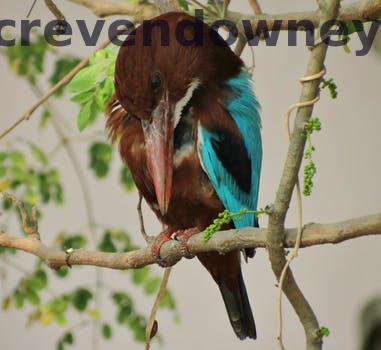
Label: Watermark